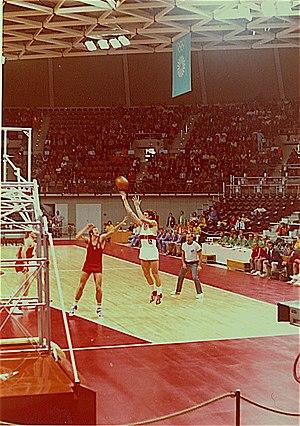
Holger Geschwindner, né le 9 décembre 1945, à Bad Nauheim, en République fédérale d'Allemagne, est un ancien joueur, entraîneur et dirigeant allemand de basket-ball. Il évolue durant sa carrière au poste de meneur. Il est le mentor et l'entraîneur personnel de Dirk Nowitzki.